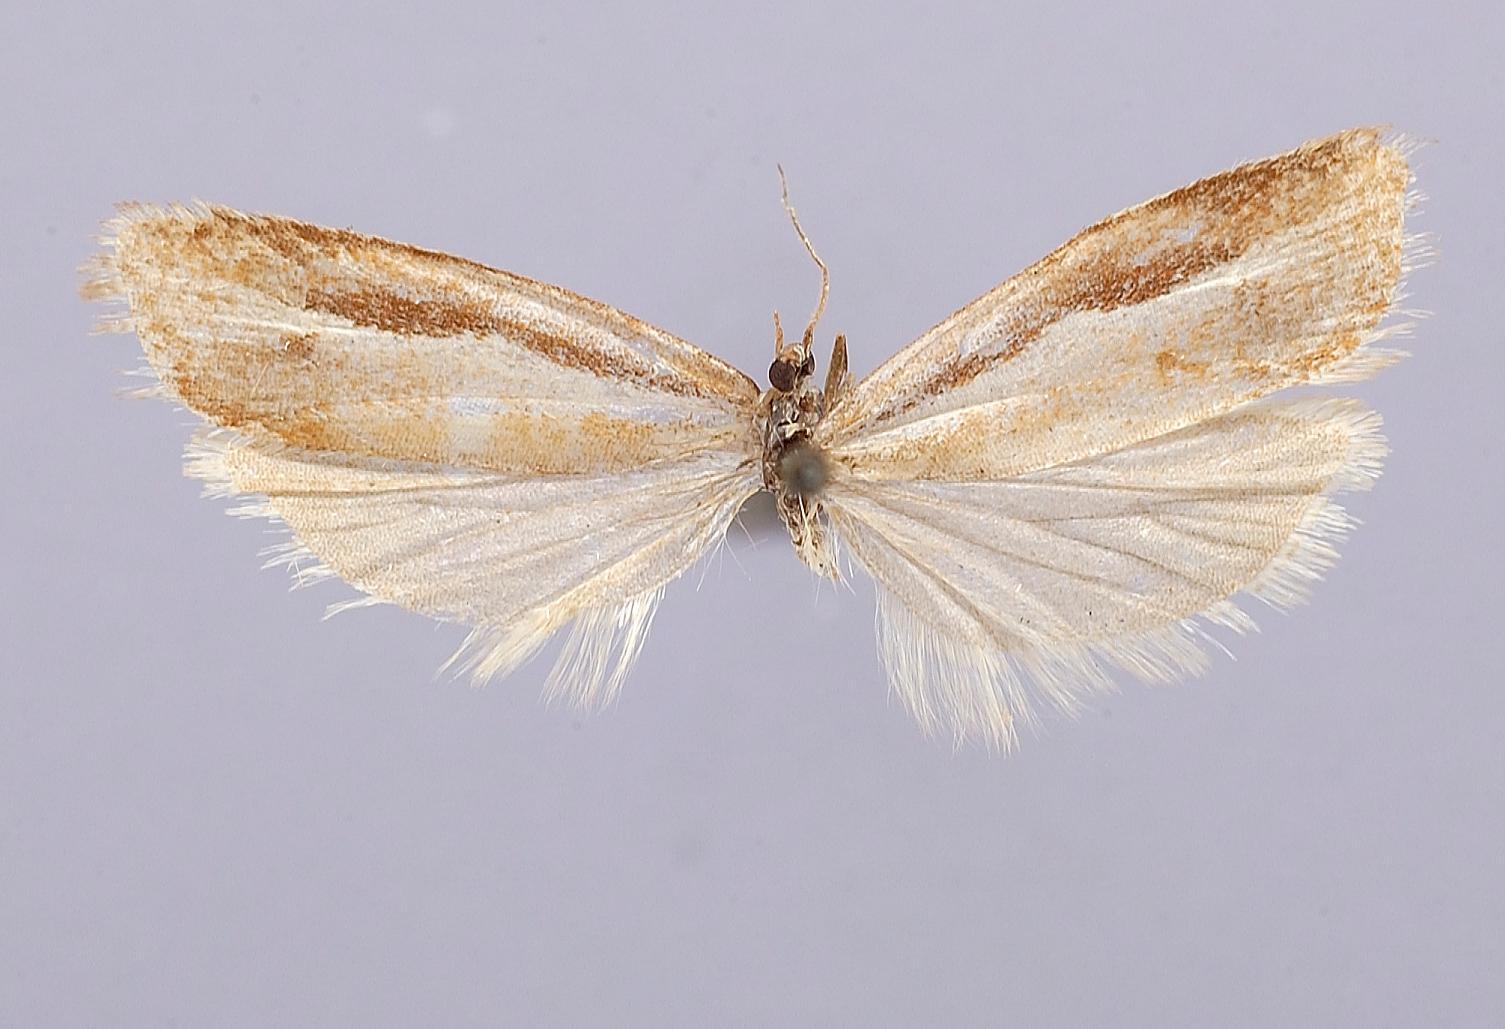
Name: Tortrix ponera
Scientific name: Tortrix ponera Walsingham, 1914
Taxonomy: Animalia, Arthropoda, Insecta, Lepidoptera, Tortricidae
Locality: Puebla, Popocateptl Park, 13,000', Puebla, Mexico
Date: [Not Stated]